Battle of Raqqa (2017)

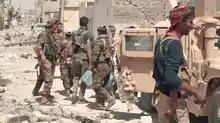
SDF fighters with a Humvee in central Raqqa

By 1 September, the SDF had secured almost all of the old city, though some ISIL holdouts continued to resist in the al-Busariyah alley and the Grand Mosque. These ISIL forces were finally destroyed with the support of US Boeing AH-64 Apaches on 2 and 3 September, bringing all of the old city under SDF control. The coalition forces also advanced into the Al-Morour and Daraiya neighborhoods, which were captured by 6 September. By 9 September, ISIL control over Raqqa had been reduced to about 36%, most importantly the northern neighborhoods of Al-Andalus, Shamal Sekket al-Qitar, al-Huriyah, Teshreen, and al-Tawaso'eiyah. Besides these, ISIL pockets of resistance were reported by SOHR in nine mostly SDF-held neighborhoods.